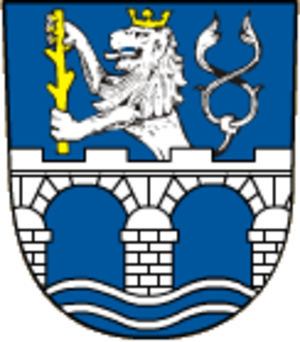
Bohušovice nad Ohří est une ville du district de Litoměřice, dans la région d'Ústí nad Labem, en Tchéquie. Sa population s'élevait à 2 503 habitants en 2018.